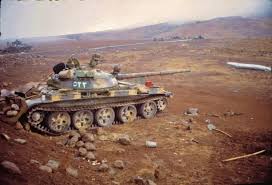
Label: Tank